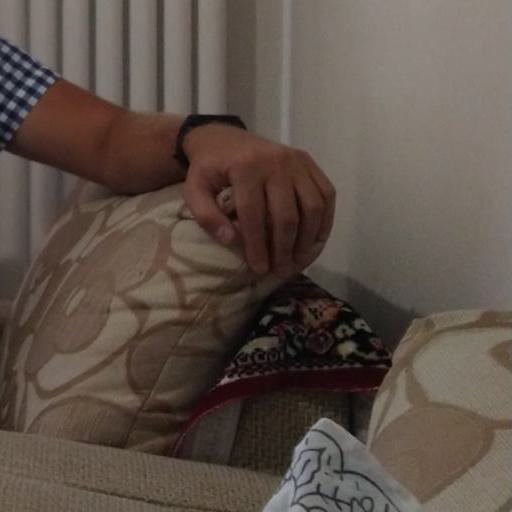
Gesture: no_gesture